Chiropractic

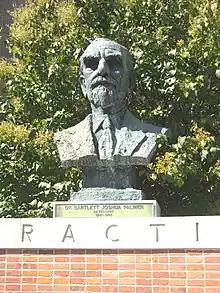
B. J. Palmer, early developer of chiropractic

Chiropractic's origins lie in the folk medicine practice of bonesetting, in which untrained practitioners engaged in joint manipulation or resetting fractured bones.